California State University, Stanislaus

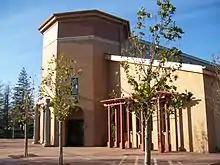
The California State University, Stanislaus bookstore

The university library building was originally named for founding president Dr. J. Burton Vasché. The library currently holds over 370,000 volumes, 841 print journal subscriptions, access to 141 electronic databases, and a growing number of electronic journals, video recordings, and compact discs. The University Library also contains a Children's collection, which has more than 5,900 titles of children's literature. The library offers access to more than 70 electronic databases and also contains federal, state, and local documents.